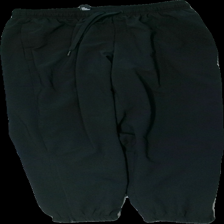
View: front
Type: Trousers
Category: Men
Brand: Adidas
Colors: Black
Material: 100% polyester
Pattern: Logo print
Cut: Regular
Size: S
Season: All
Trend: Sports
Price range: 50-100
Recommended usage: Reuse
Description: svarta adidas träningsbyxor med logga längs benet. mycket bra skick